Batavia Cemetery

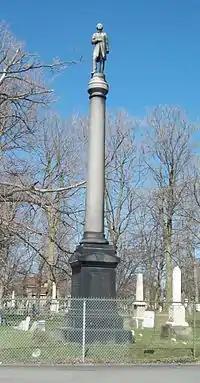
A tall stone monument behind a chainlink fence in a cemetery. A tall gray round column with a statue of a man atop sits on a darker pedestal

Two years later, in 1882, an organization called the National Christian Association Opposed to Secret Societies called attention to William Morgan, a Batavia resident who, after a failed bid to join the local Masonic Lodge, began speaking and writing against the order and its alleged hidden influence on society and politics. His 1826 disappearance, supposedly after an abduction, helped catalyze the formation of an Anti-Masonic Party. The Association shared his sentiments, and proposed that a memorial be built to him. With $20,000 ($ in contemporary funds) raised from supporters all over the United States and Canada, the monument was built in 1882. It was placed near the street and the New York Central main line to maximize its public visibility.